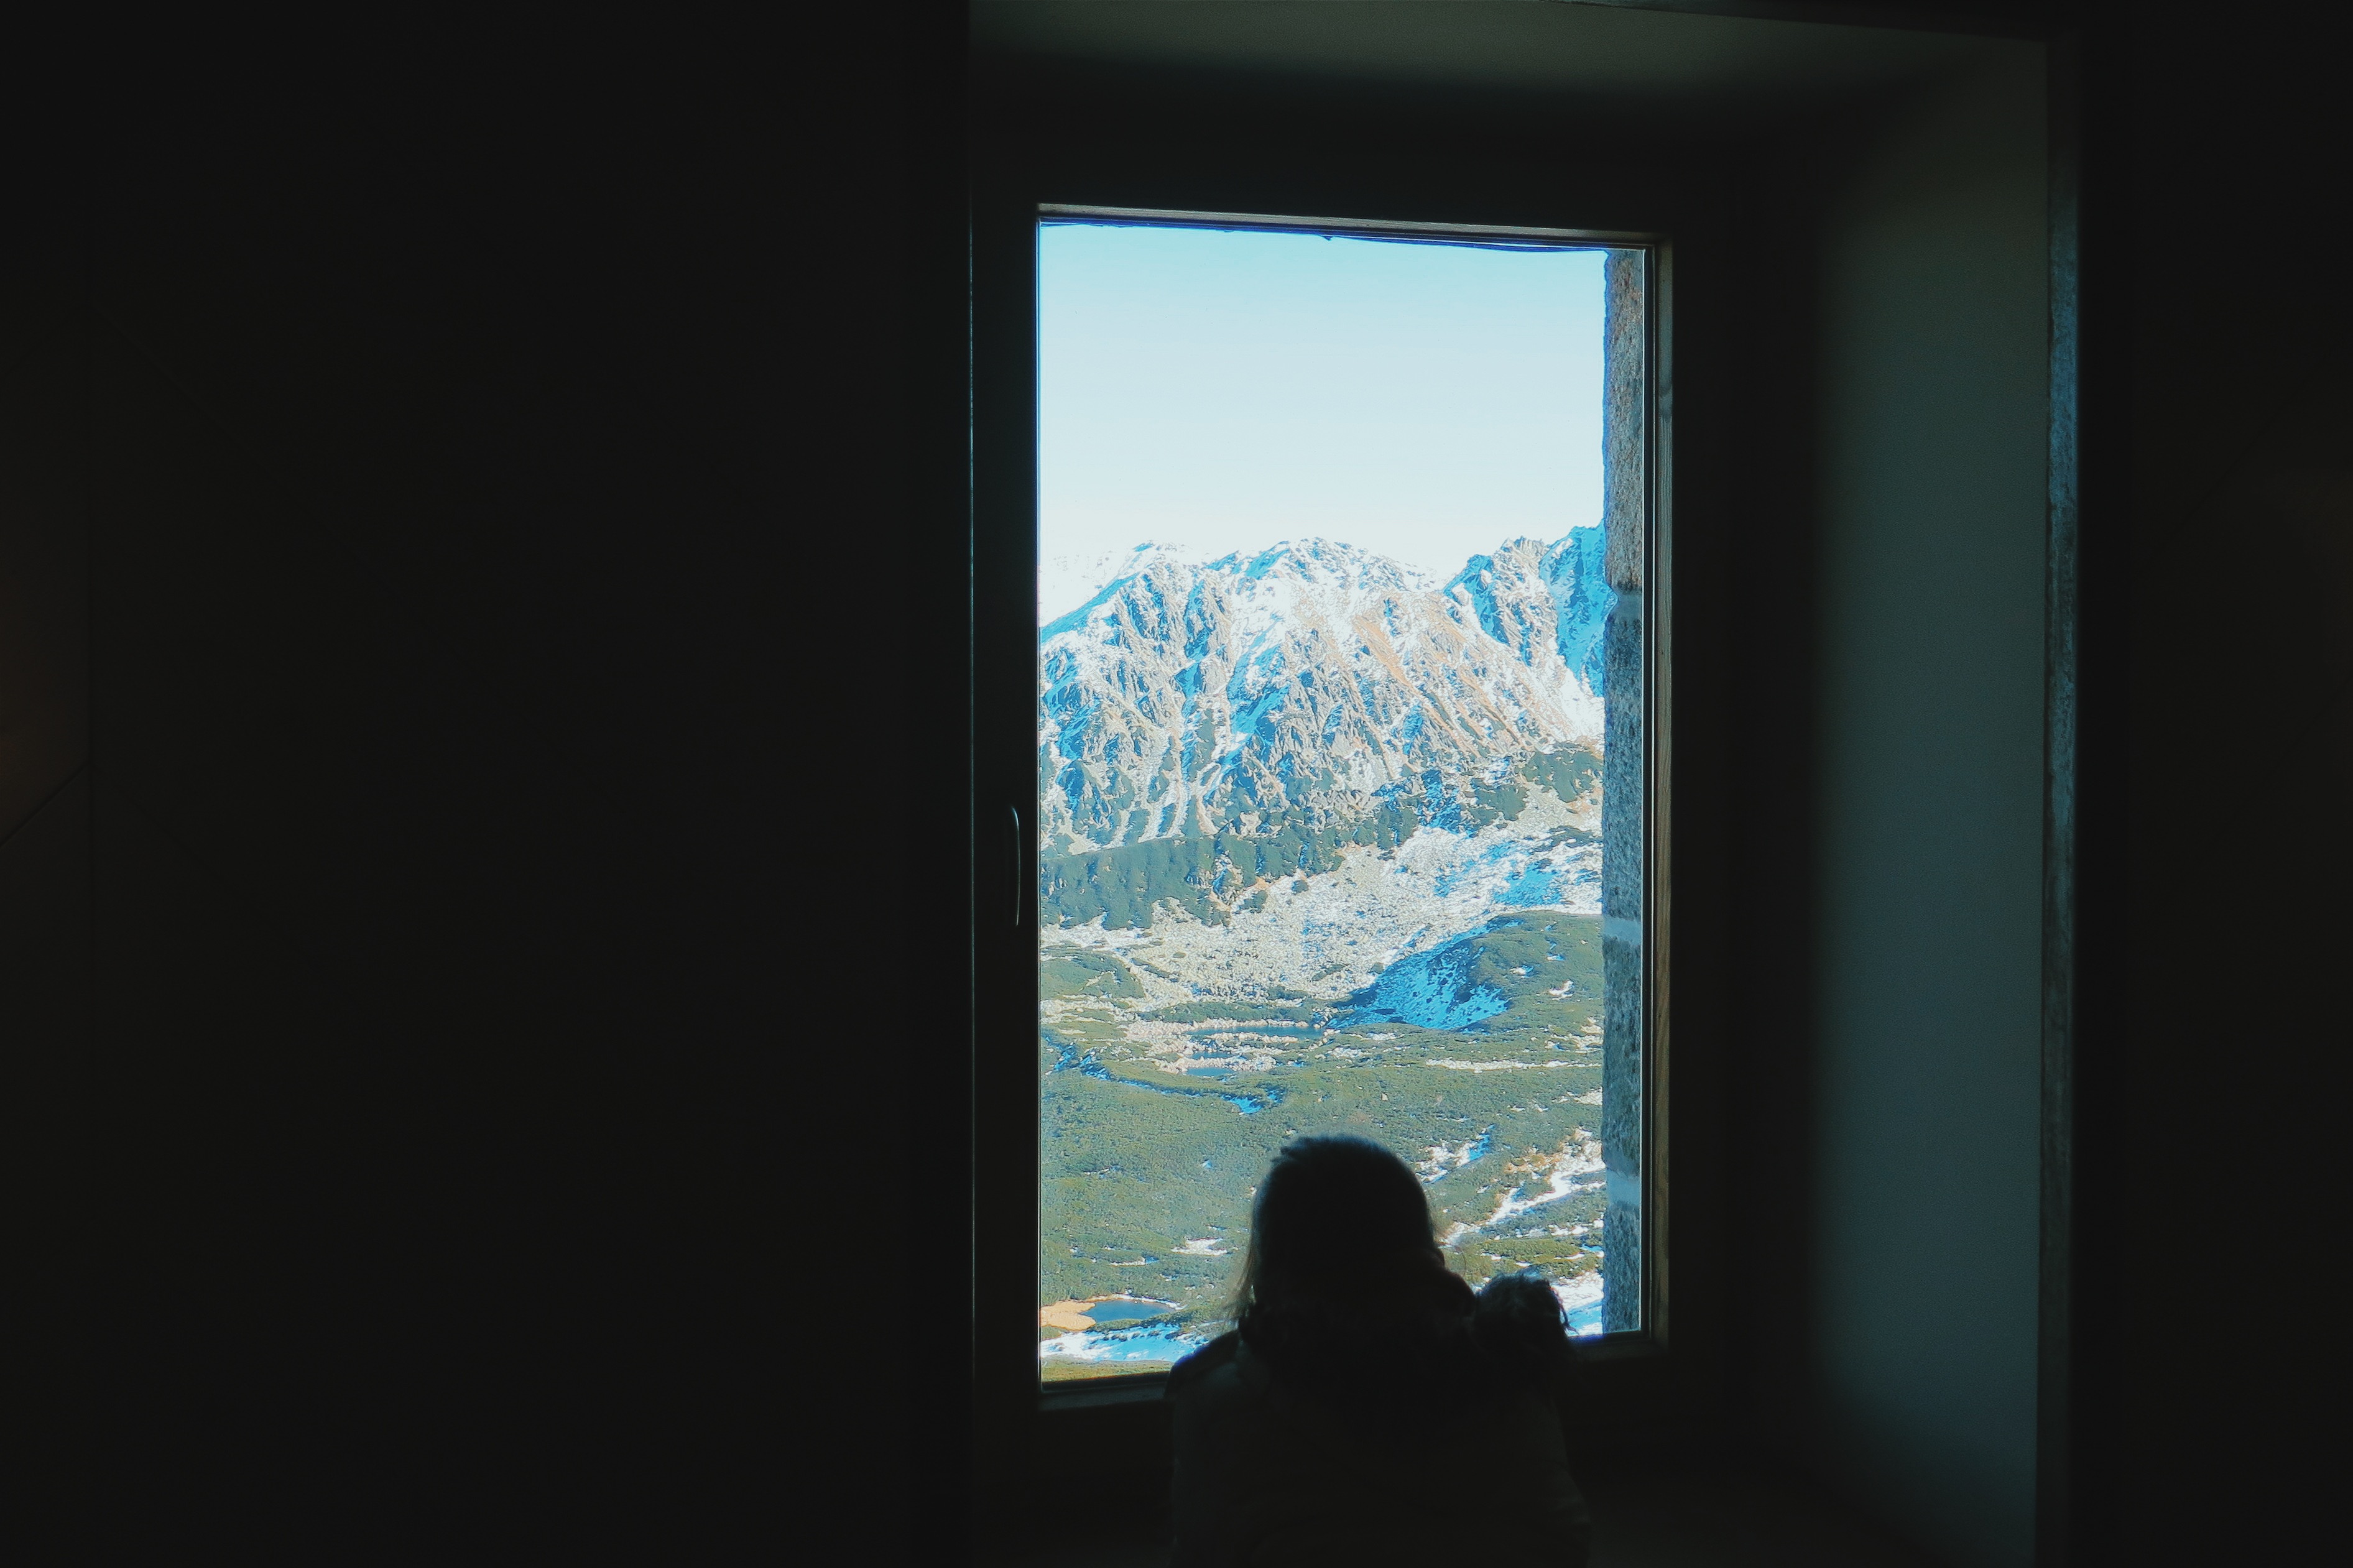
light, window, glass, reflection, darkness, blue, photograph, picture frame, image